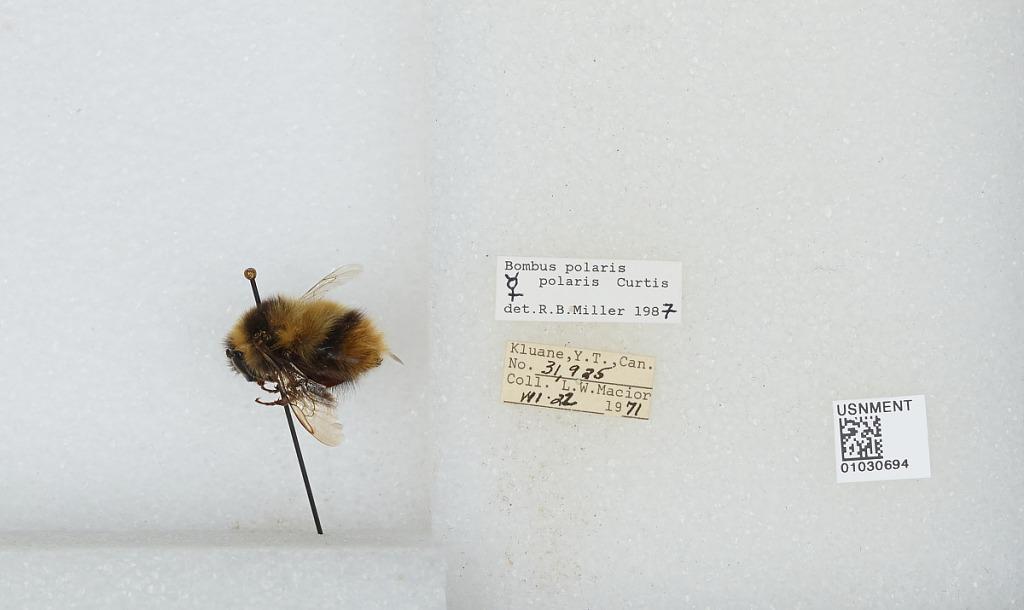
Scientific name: Bombus (Alpinobombus) polaris Curtis
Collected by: L. Macior
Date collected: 1971-7-22
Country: Canada
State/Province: Yukon Territory
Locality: Kluane
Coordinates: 60.75, -139.5
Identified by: Miller, R. B.